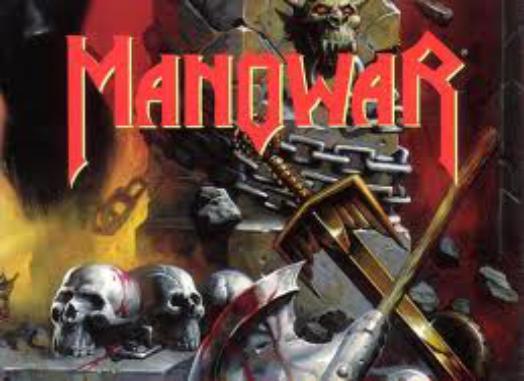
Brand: Man O' War
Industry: Clothes